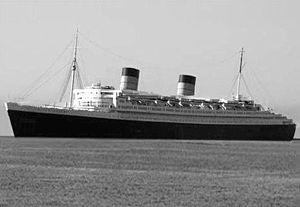
Le United States, surnommé en anglais « The Big U » est un paquebot transatlantique américain de la compagnie United States Lines. Il est construit de 1950 à 1952 sous la direction de l'architecte naval William Francis Gibbs avec le soutien du gouvernement américain, dans le but de doter le pays d'un navire fiable et rapide qui puisse effectuer du transport de passagers en temps de paix, mais également des transports de troupes dans l'éventualité d'un conflit entre les États-Unis et l'URSS. Il est affecté à la ligne de l'Atlantique Nord, New York—Le Havre—Southampton.